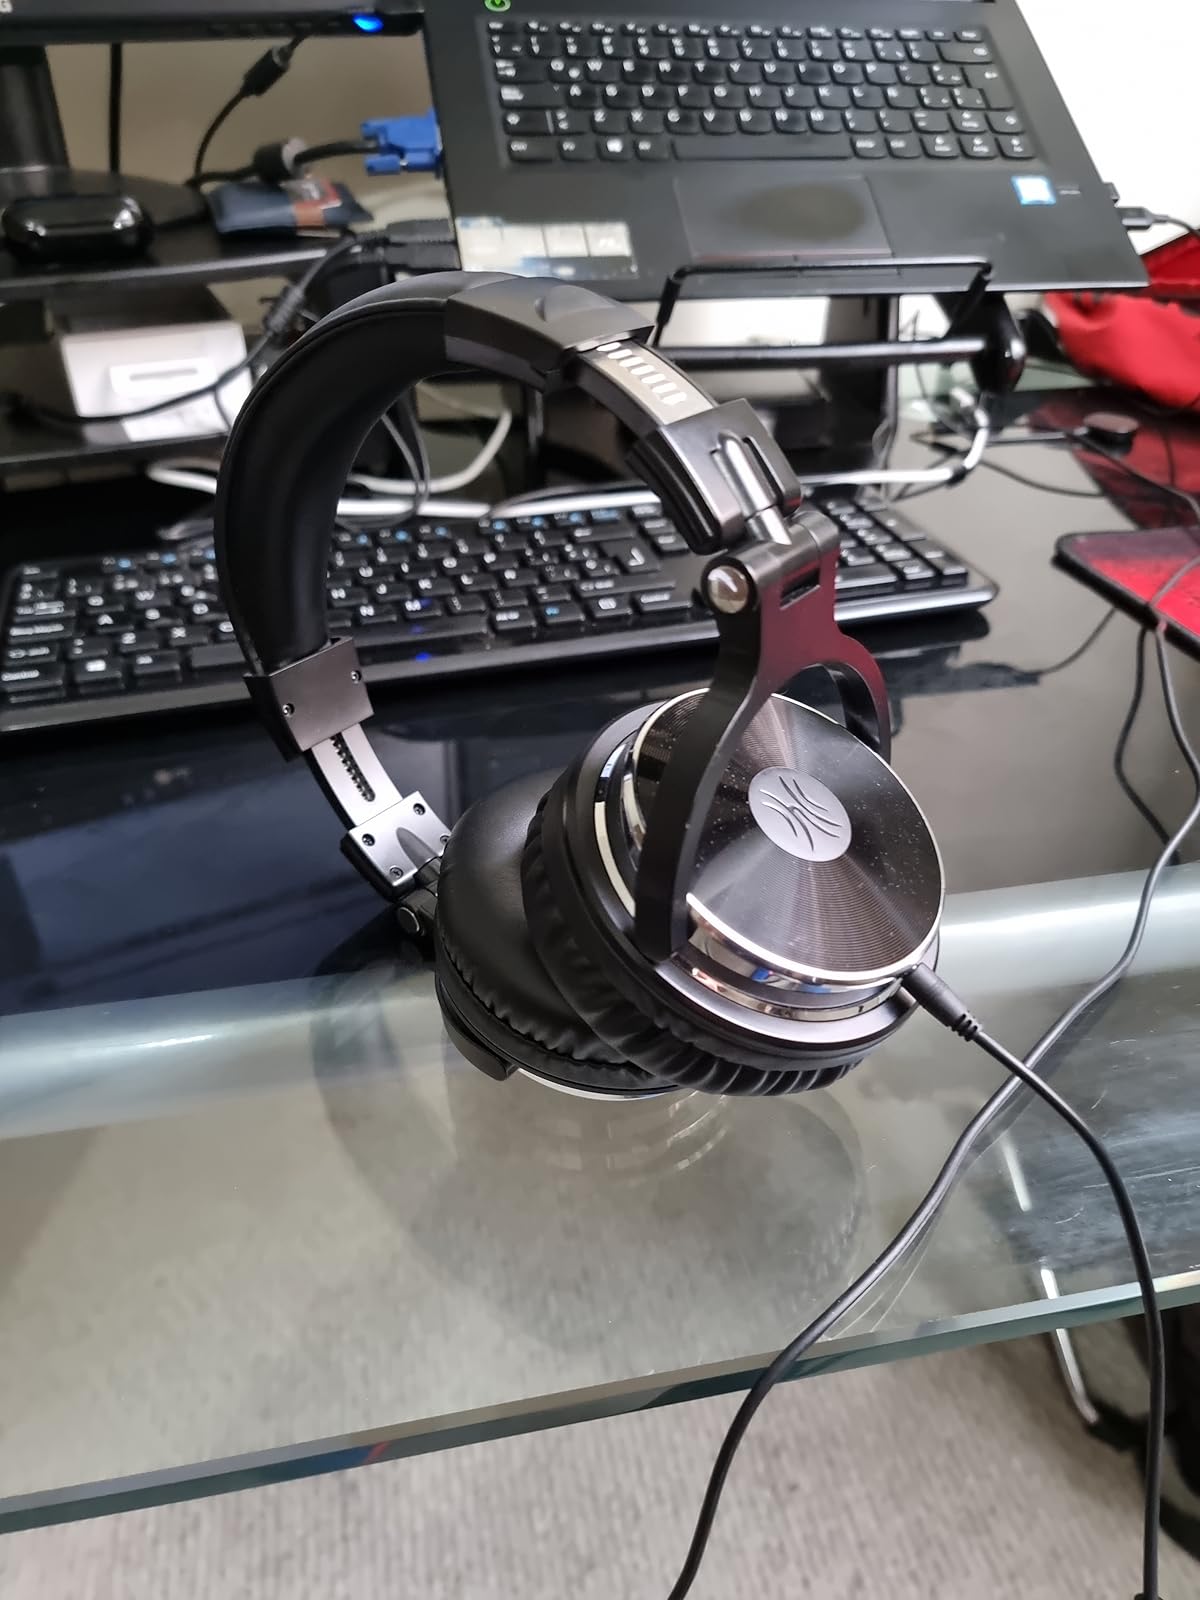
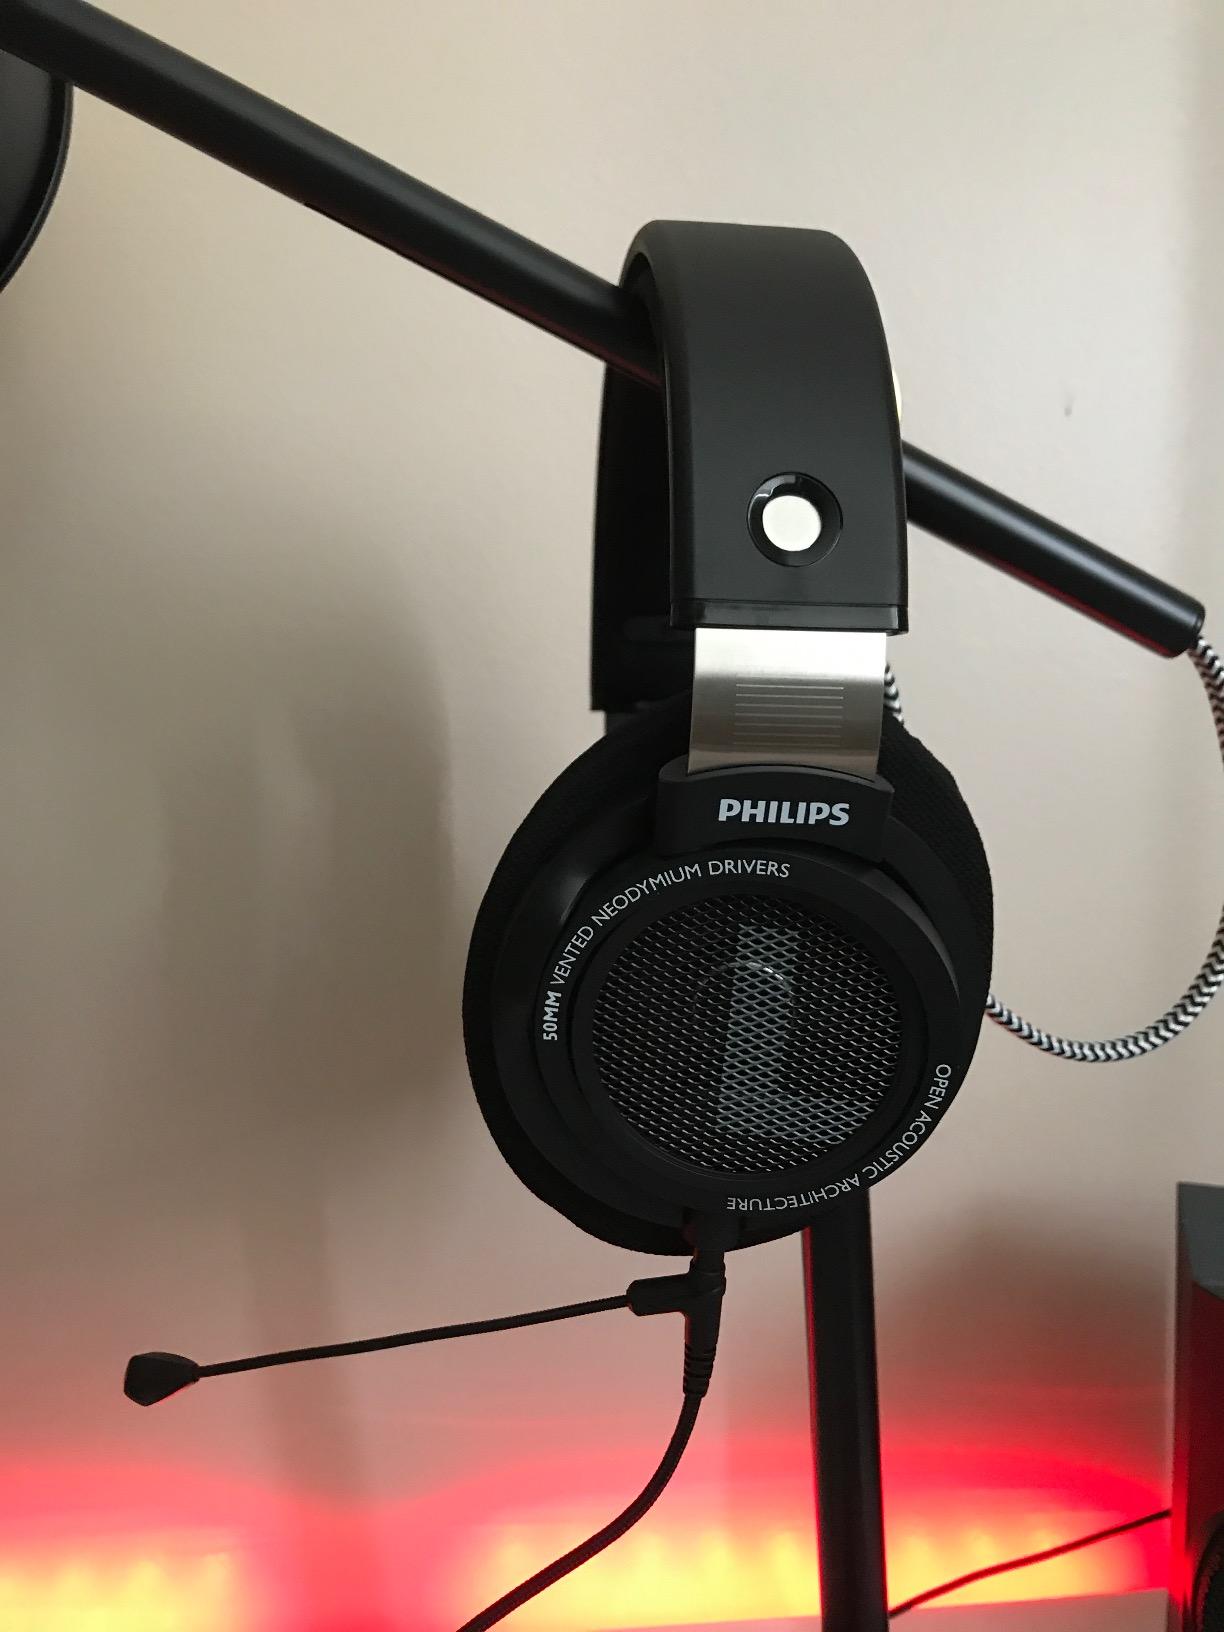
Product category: headphones
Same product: no